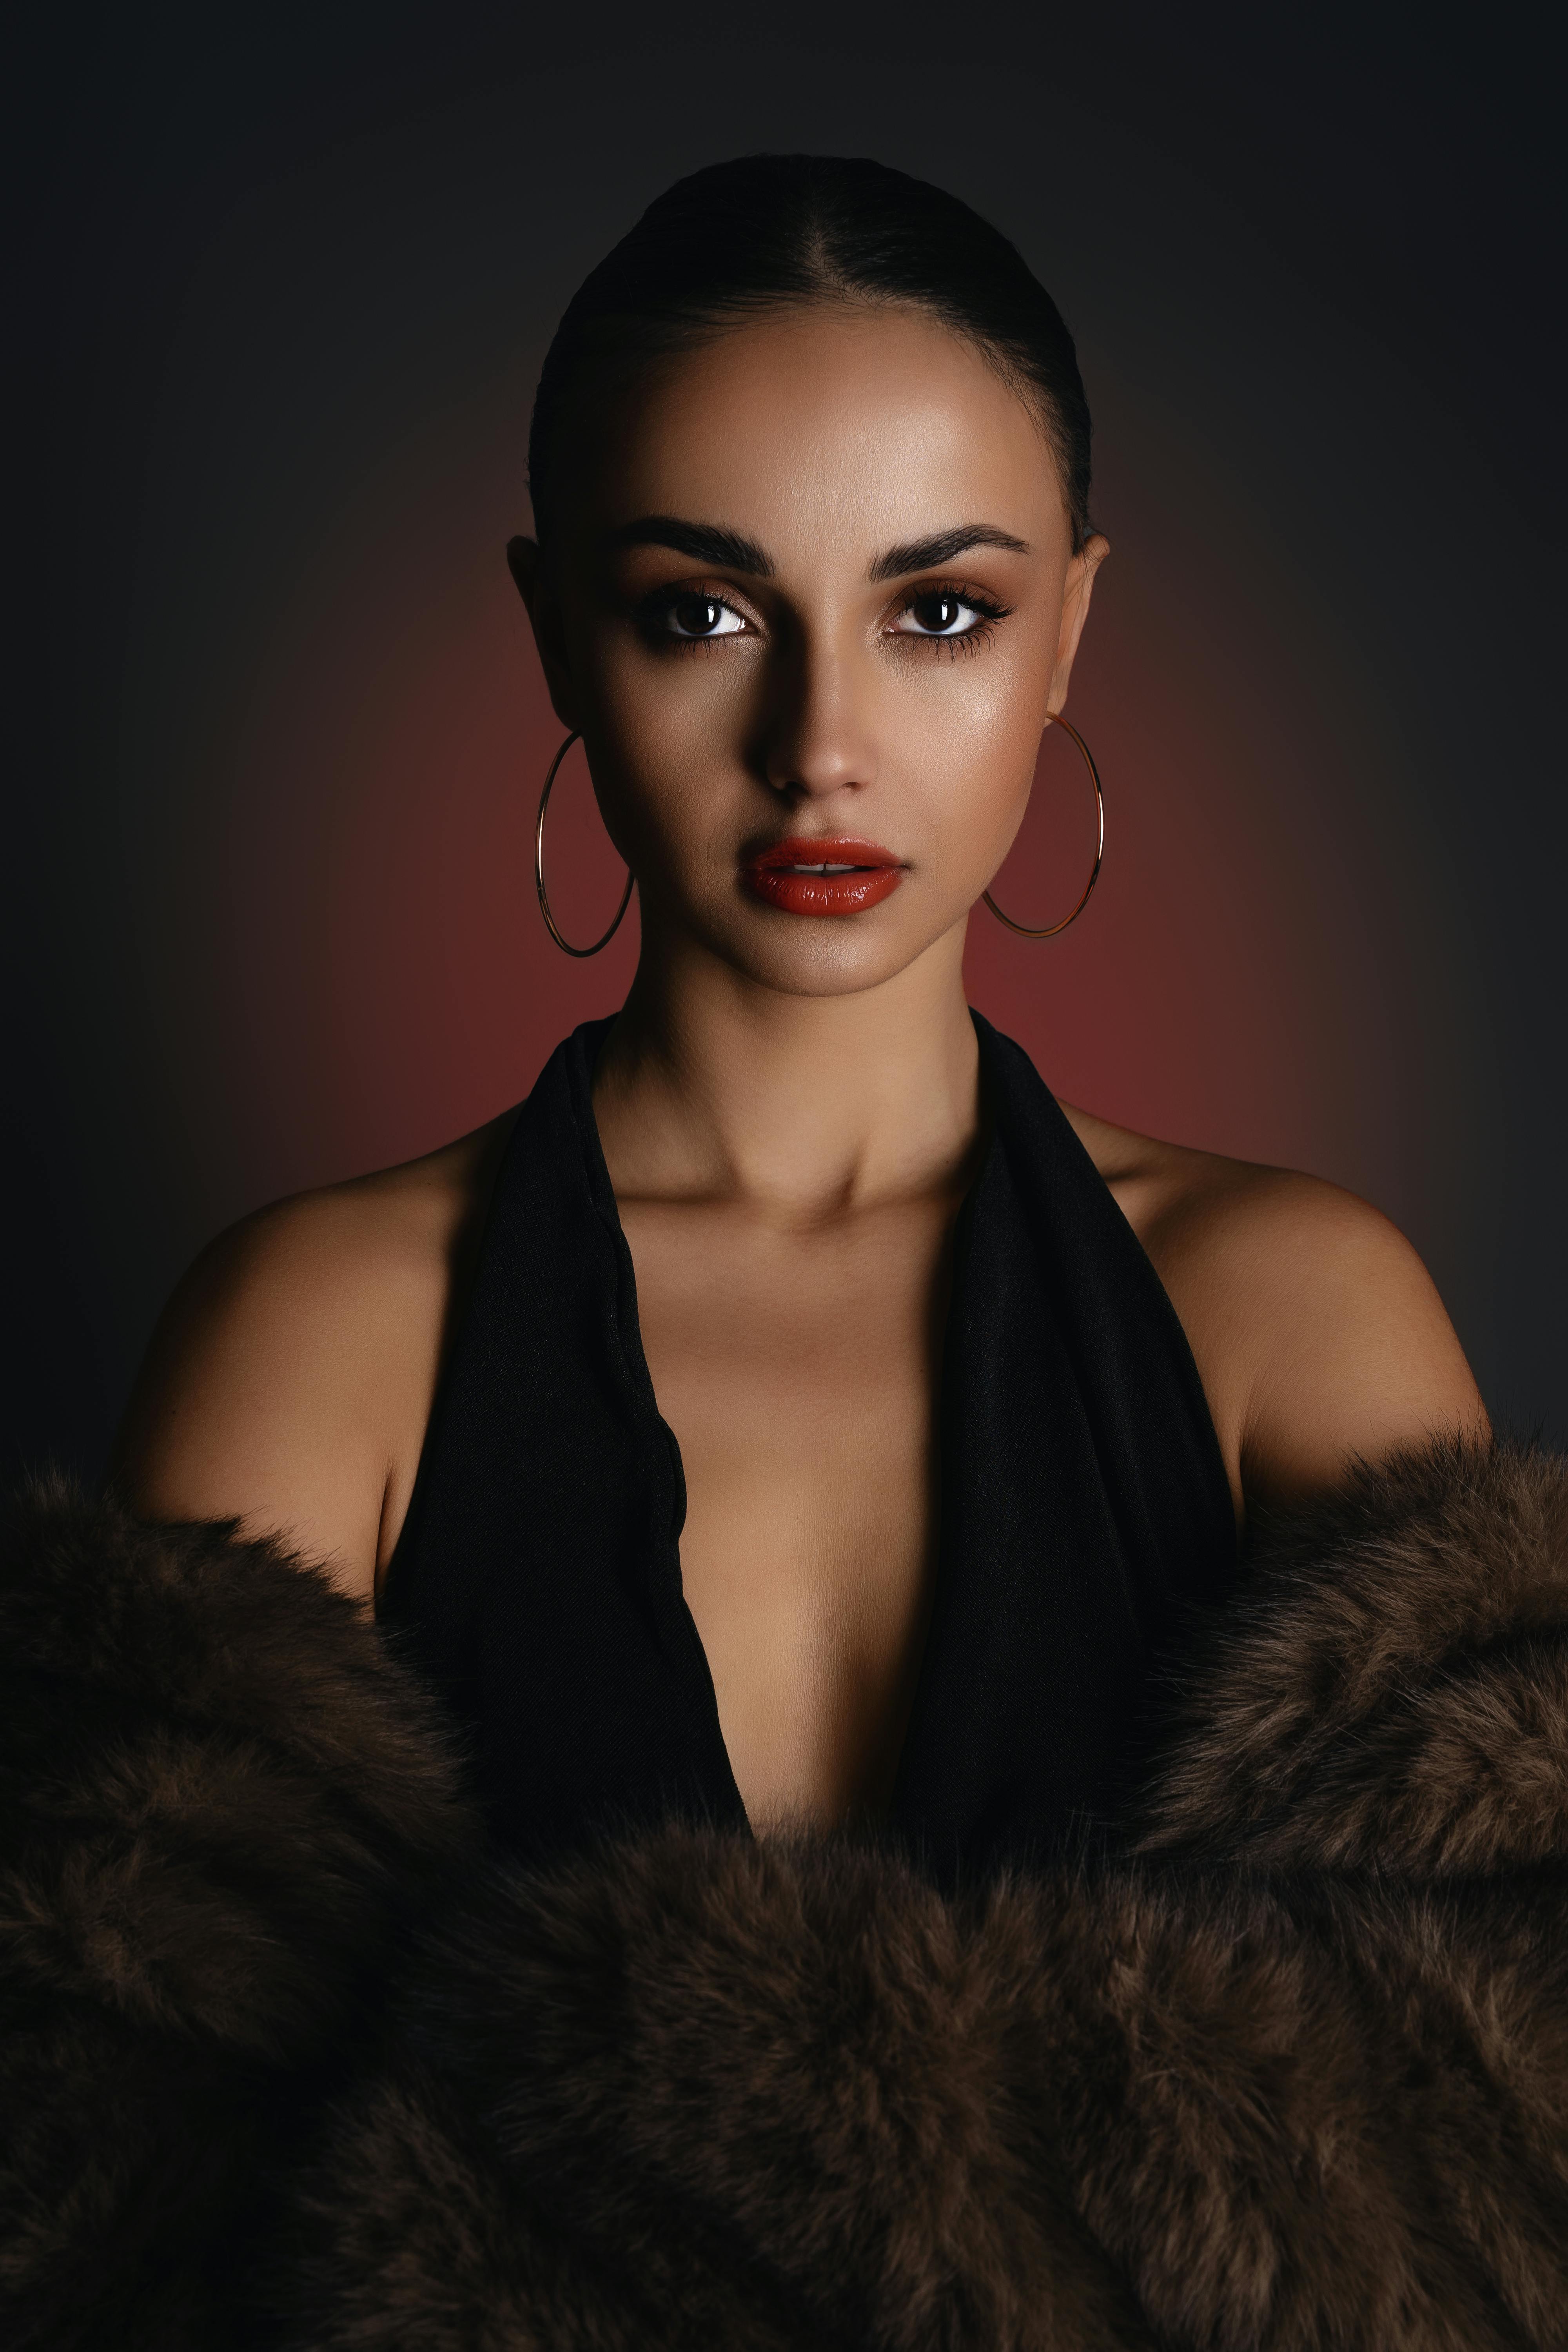
woman, hair, eyebrow, head, lips, skin, nose, eyelash, beauty, hairstyle, black hair, fashion, neck, fashion model, model, black, eye shadow, long hair, portrait photography, fur, photo shoot, makeover, lipstick, art model, fur clothing, cosmetics, eye liner, earring, fashion design, natural material, portrait, animal product, cg artwork, eyelash extensions, mascara, No expression, headpiece, body jewelry